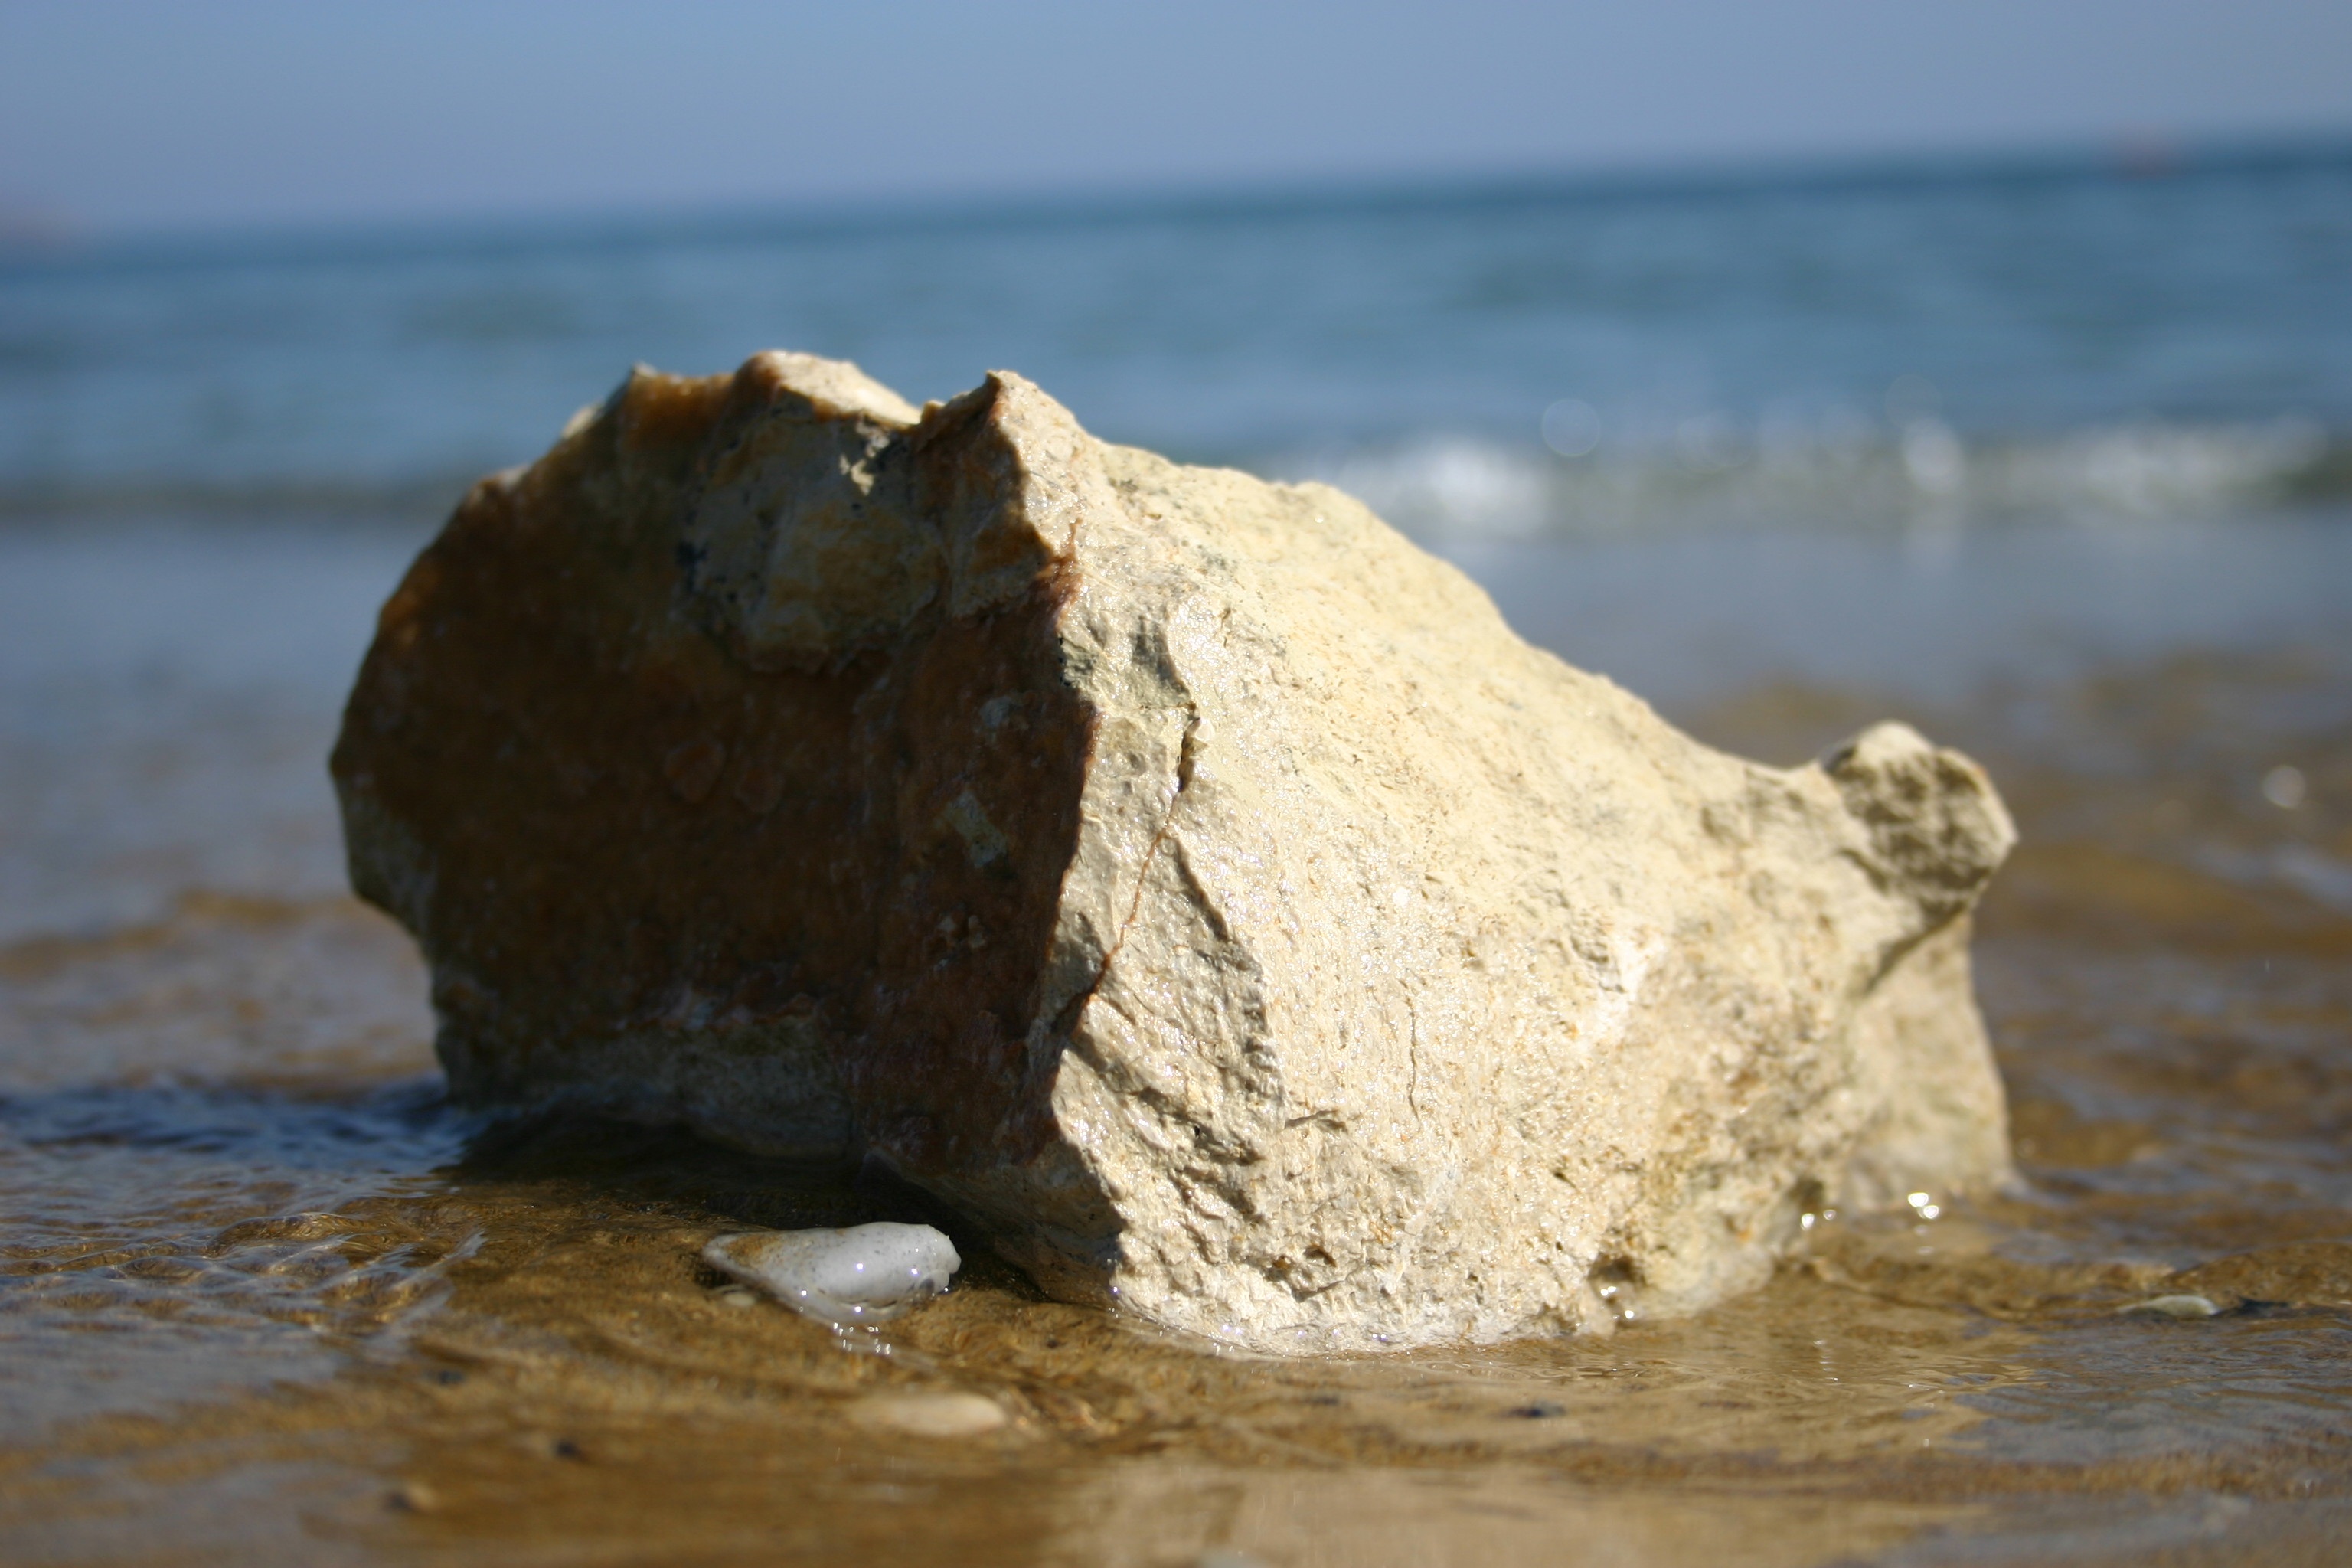
beach, sea, coast, water, sand, rock, ocean, shore, wave, cliff, terrain, material, body of water, geology, greece, cape, crete, the stones, the coast, wind wave